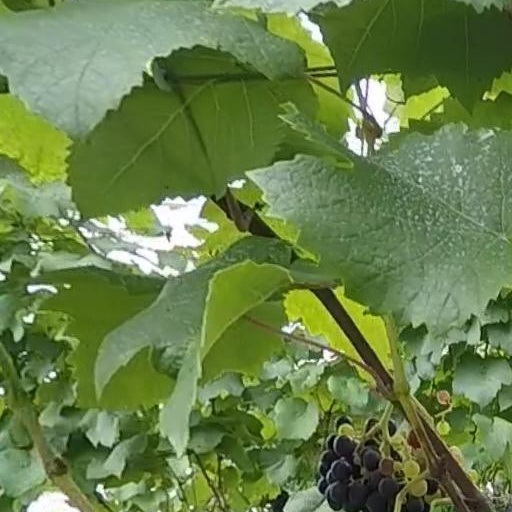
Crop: grape